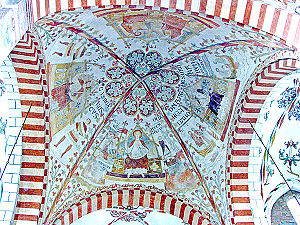
Kalkmalerier i danske kirker
Kalkmalerier fra 1200-tallet i Skt. Bendts Kirke i Ringsted
Kalkmalerier i Sct. Bendts Kirkei i Ringsted, Denmark
I en del danske kirker er der velbevarede kalkmalerier. De overlevede reformationen, hvor kalkmalerier i andre nordeuropæiske lande blev ødelagt under billedstormen. Men med tiden blev de uinteressante og kalket over: i middelalderen med nye kalkmalerier og i slutningen af 1700-tallet og begyndelsen af 1800-tallet med hvid kalk, fordi moden dikterede hvide kirkerum. I slutningen af 1800-tallet opstod fornyet interesse for kalkmalerierne, og flere blev fremdraget ved at fjerne de overliggende kalklag. Malerierne viser typisk scener fra Bibelen.